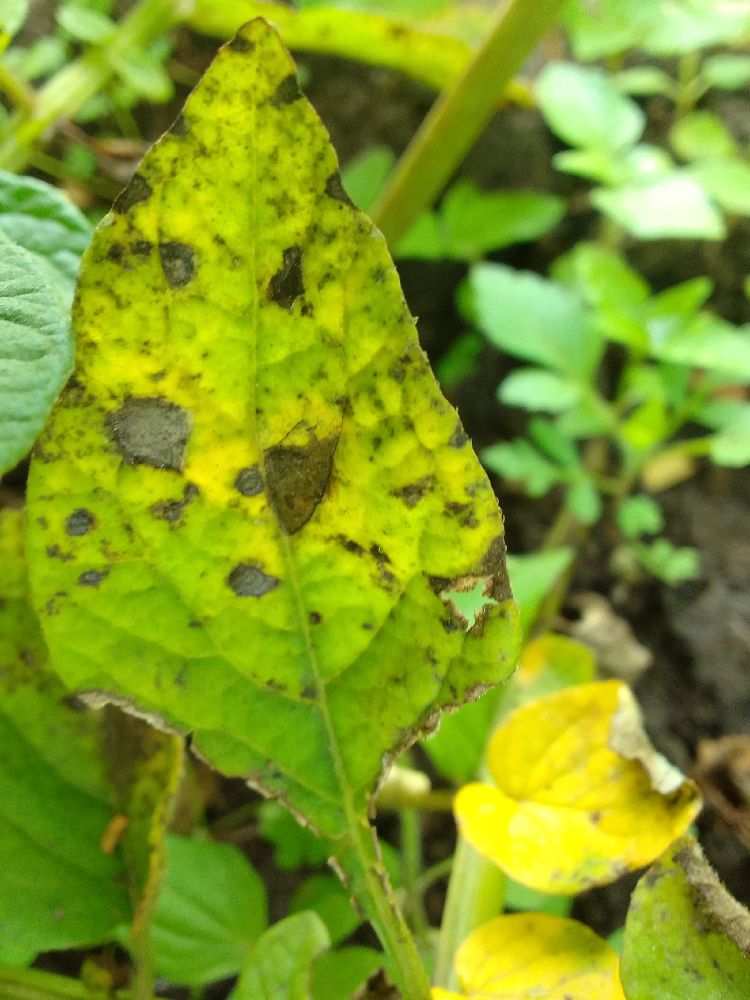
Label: Early blight